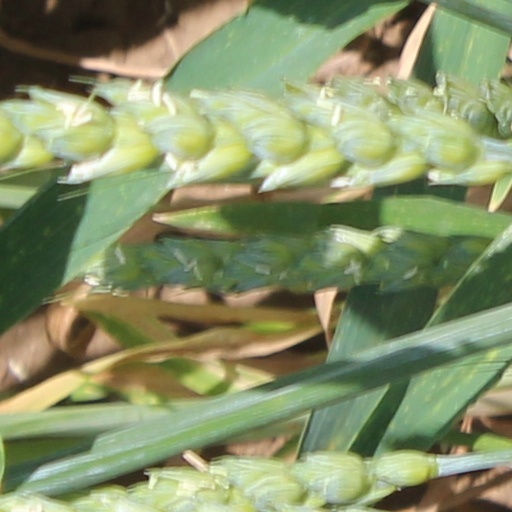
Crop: wheat